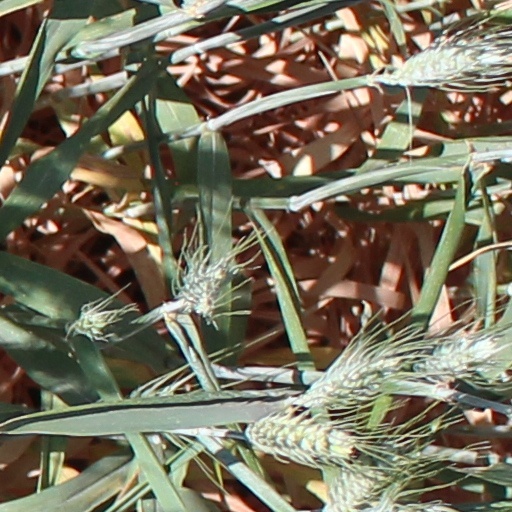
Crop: wheat